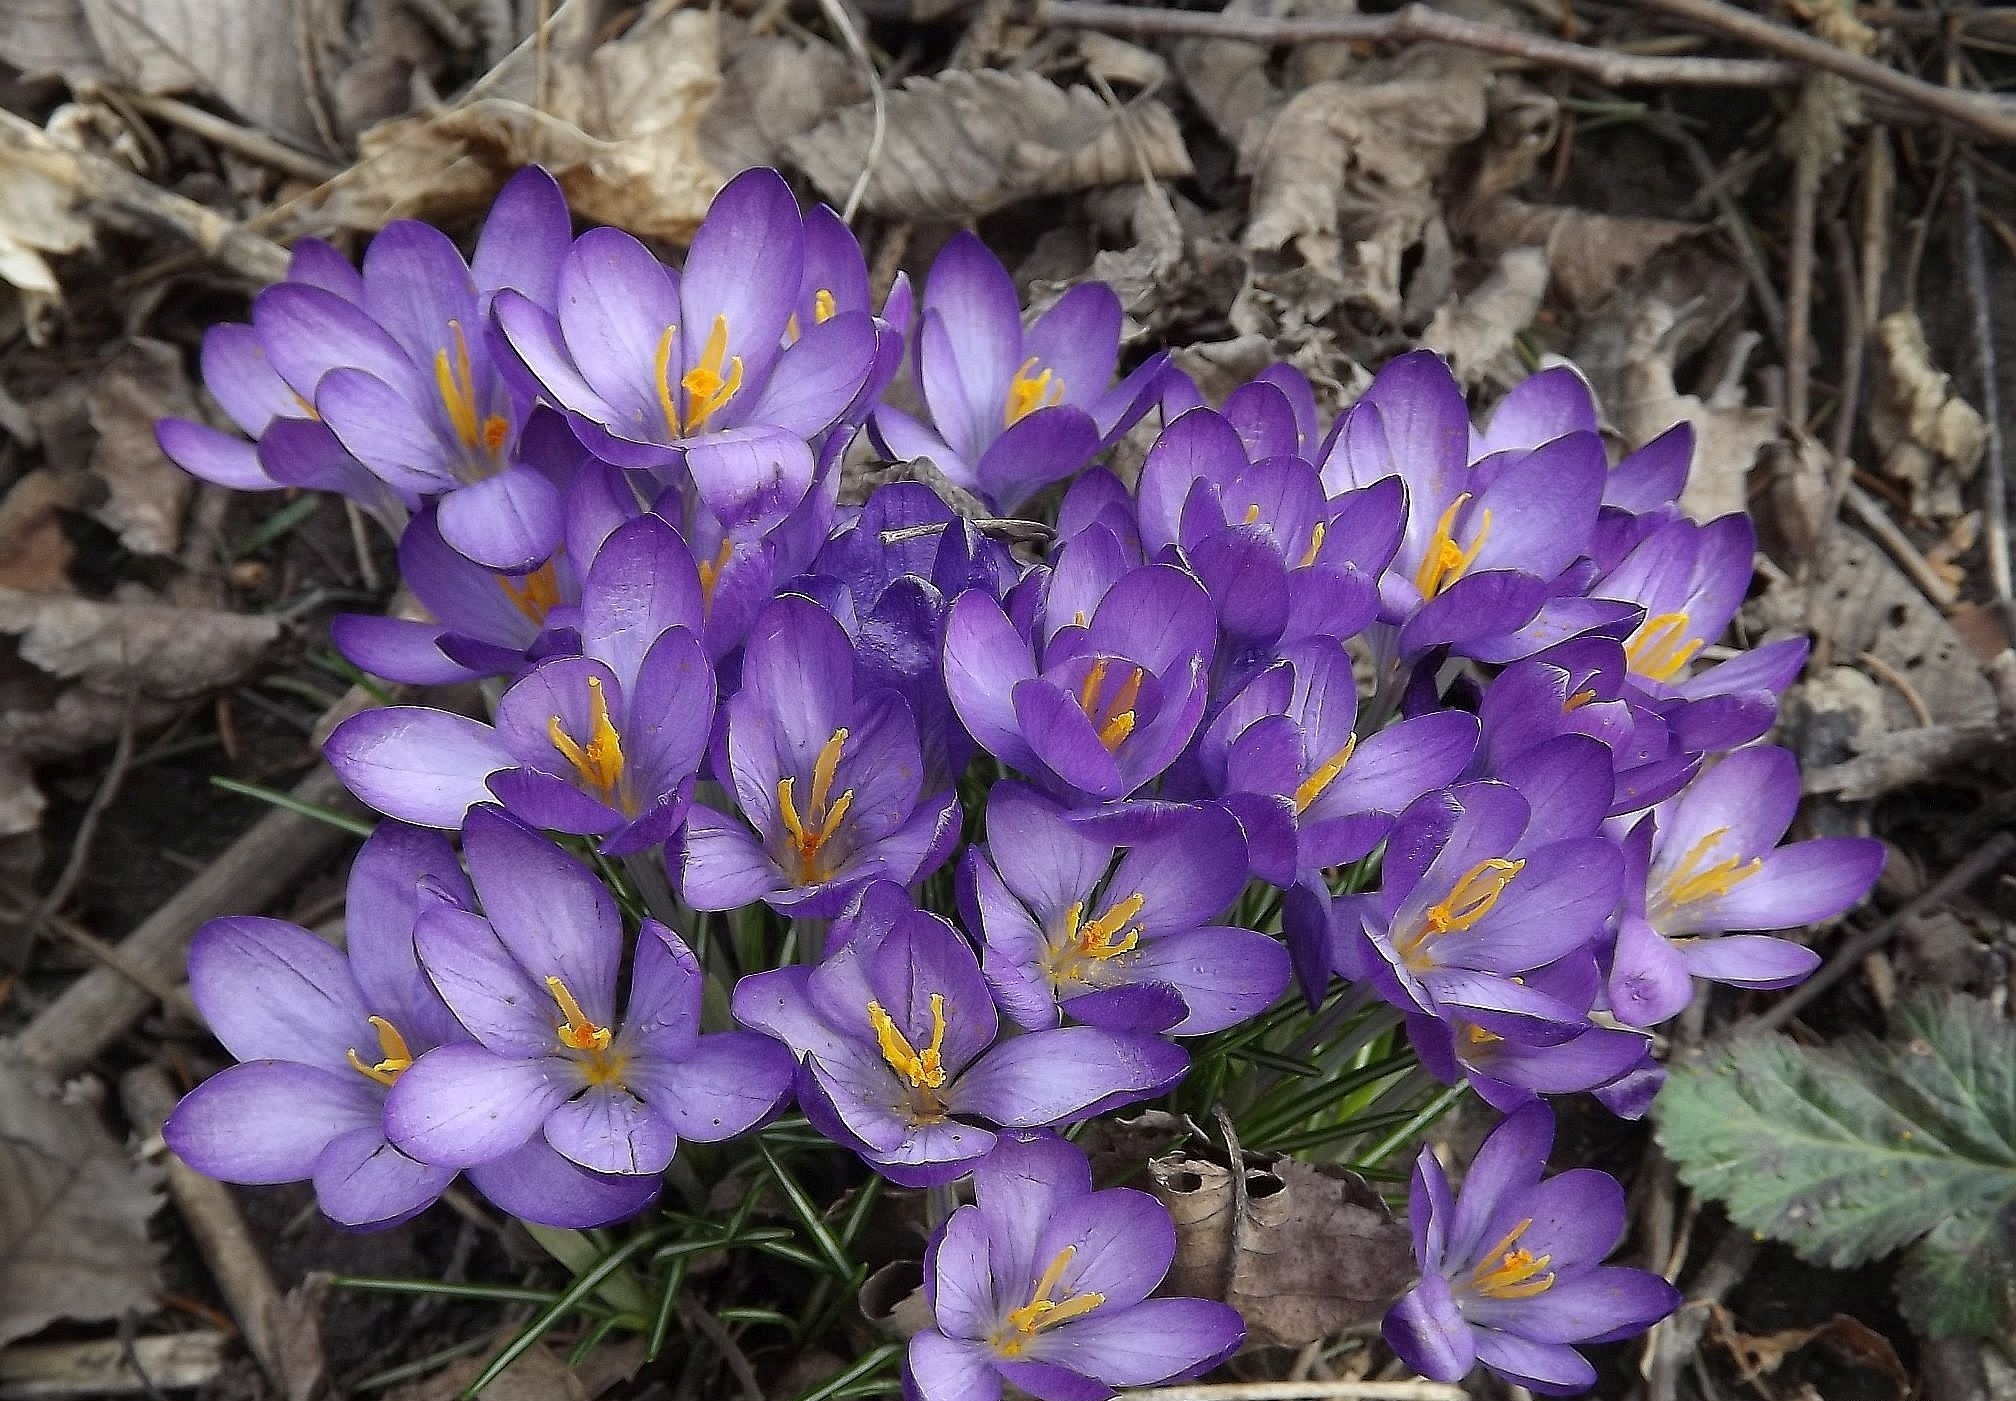
nature, forest, plant, flower, spring, botany, flora, wildflower, flowers, vegetation, eye, crocus, viola, flowering plant, annual plant, land plant, violet family, iris family